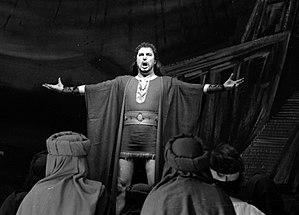
Théâtre du Capitole. Le 14 Octobre 1971. Vue de la représentation de Samson et Dalila au théâtre du Capitole.
Samson est nazir dès le ventre de sa mère et un juge d'Israël pendant vingt ans. Son histoire est écrite dans le Livre des Juges.